Ferrara

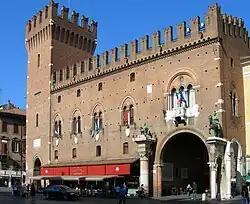
The 15th-century Town Hall

The Cathedral of Saint George, designed by Wiligelmus and consecrated in 1135, is one of the finest examples of Romanesque architecture. The duomo has been renovated many times through the centuries, thus its resulting eclectic style is a harmonious combination of the Romanesque central structure and portal, the Gothic upper part of the façade and the Renaissance campanile. The sculptures of the main portal are attributed to . The upper part of the main façade, with arcades of pointed arches, dates from the 13th century. The recumbent marble lions guarding the portals are copies of the originals, now in the cathedral's museum. An elaborated 13th-century relief depicting the Last Judgement is found in the second storey of the porch. The interior was restored in baroque style in 1712. The marble campanile attributed to Leon Battista Alberti was initiated in 1412 but is still incomplete, missing one projected additional storey and a dome, as it can be observed from numerous historical prints and paintings on the subject.